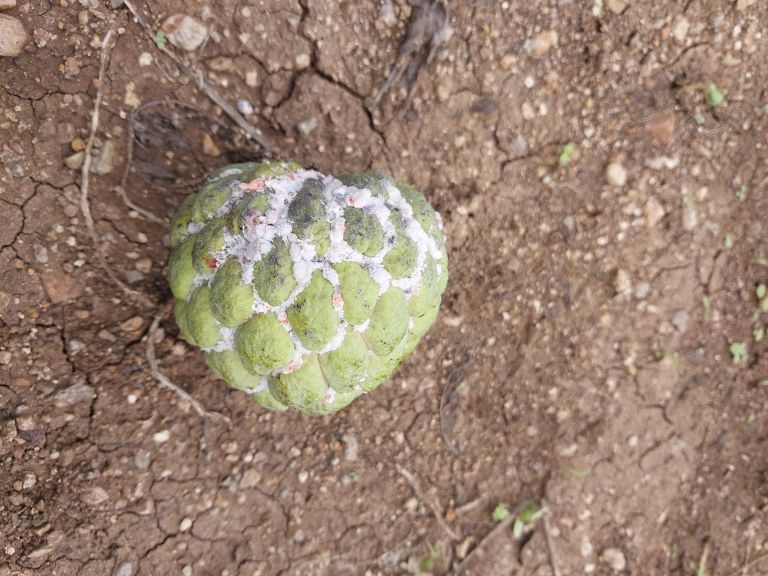
Disease label: Mealy Bug